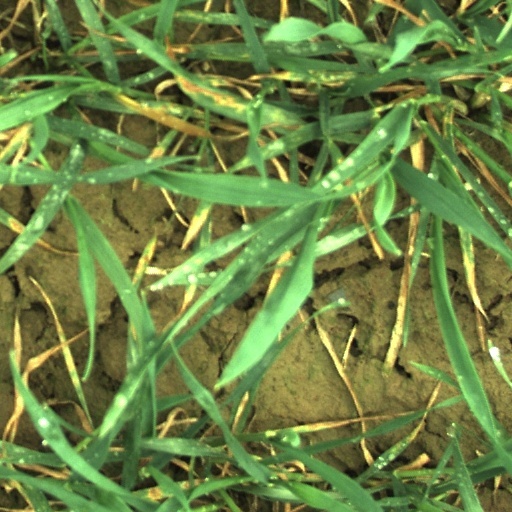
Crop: wheat